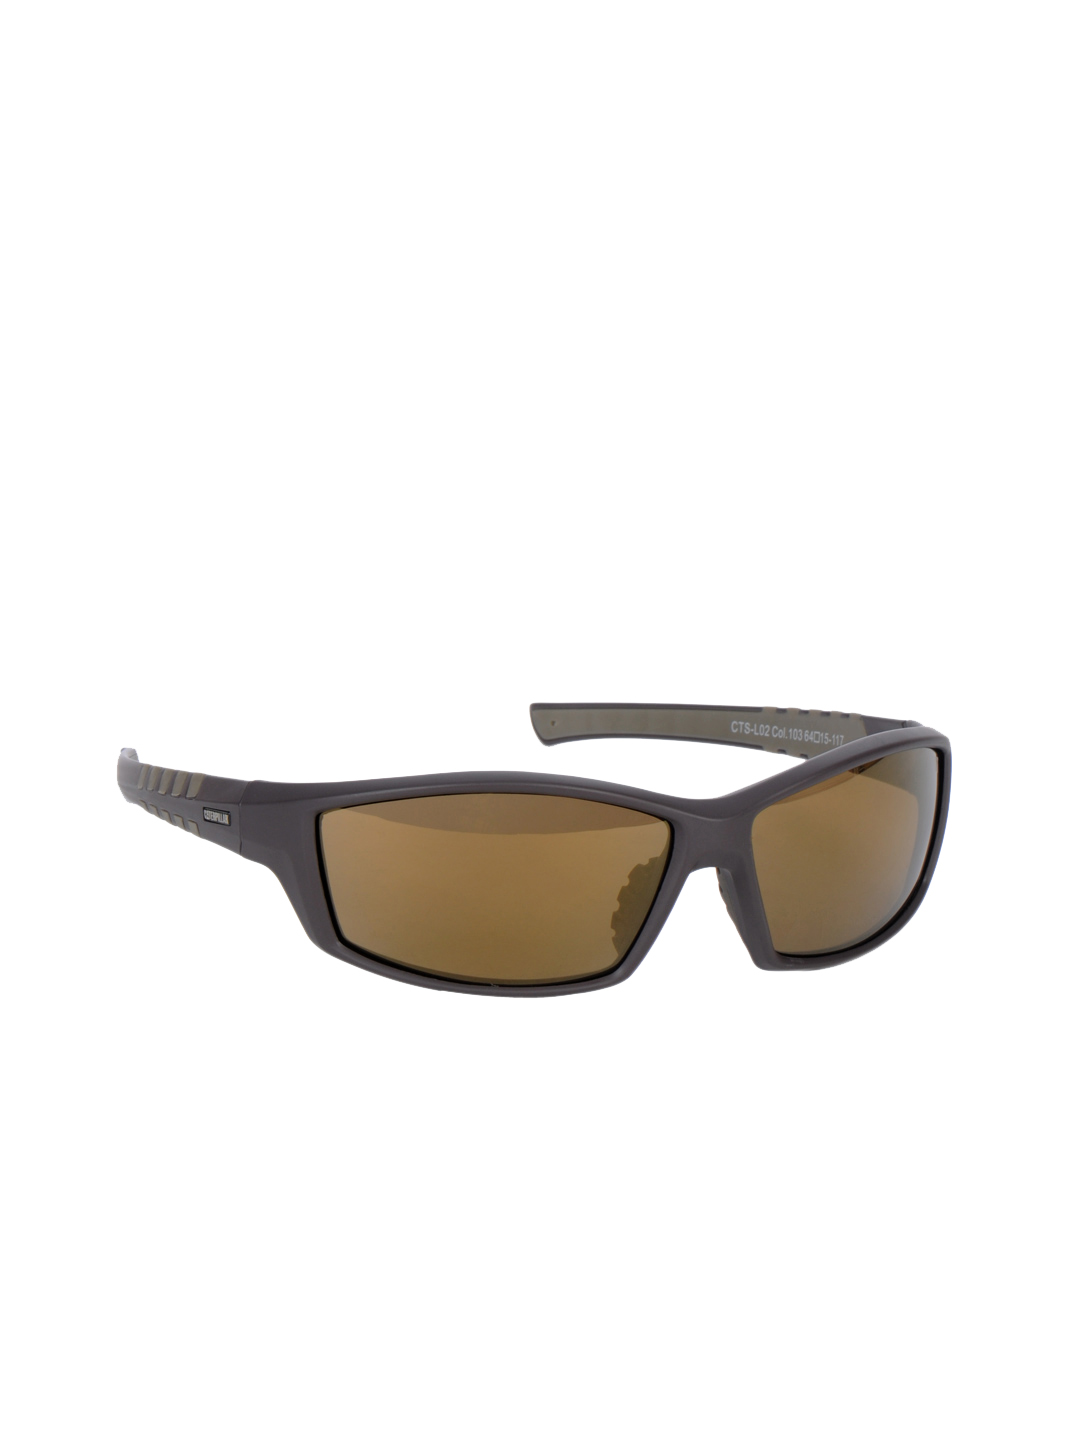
Cat Men Sheet Sunglasses
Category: Accessories / Eyewear / Sunglasses
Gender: Men
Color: Brown
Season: Winter 2016
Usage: Casual